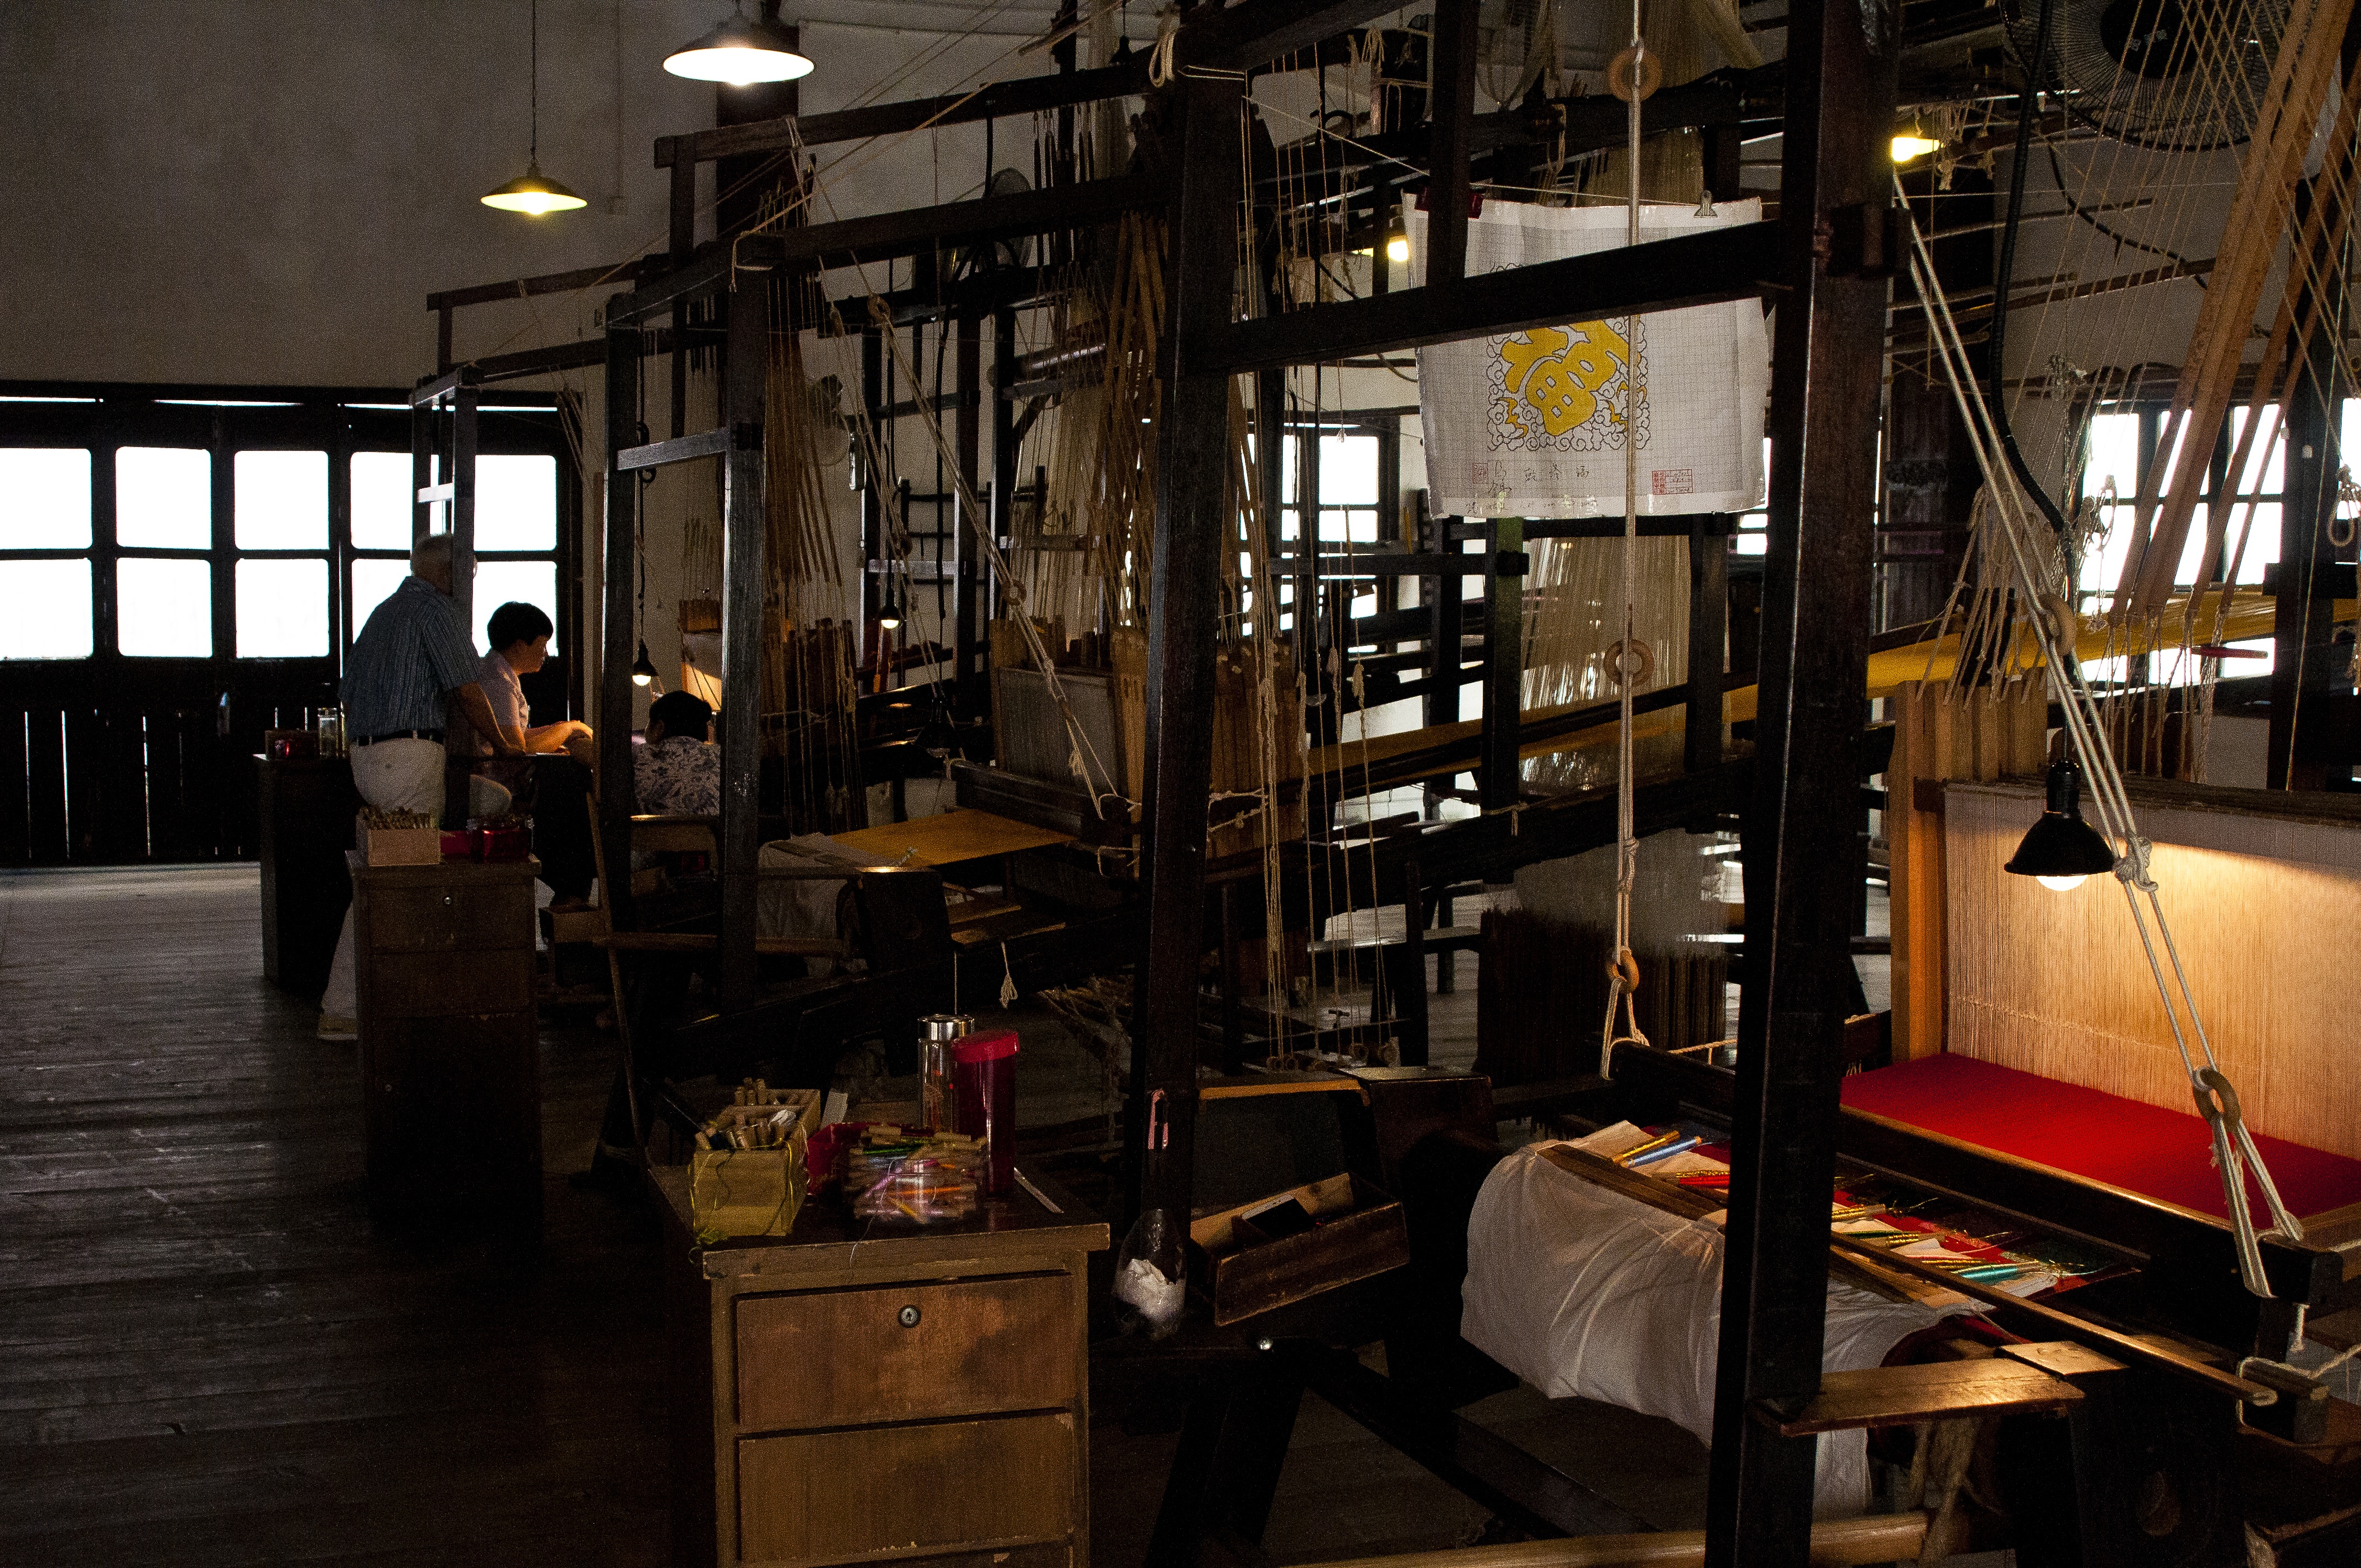
wood, building, restaurant, old, line, red, memory, lamp, yellow, lighting, interior design, wooden, tourist attraction, loom, wuzhen, brocade silk weaving, silk thread